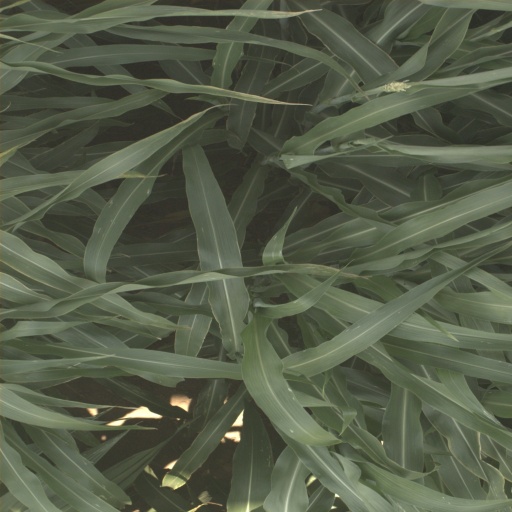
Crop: sorghum